1462

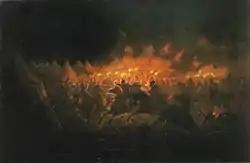
June 17: Vlad III Dracula stages "The Night Attack" on the encampent of the Ottoman Army in an attempt to assassinate the Sultan of the Ottoman Empire.(painting "Ataculde Noapte" by Theodor Aman, 1866)

Year 1462 (MCDLXII) was a common year starting on Friday of the Julian calendar.